2018 Penn State Nittany Lions football team

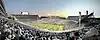
Beaver Stadium fills up during pregame warmups prior to the annual game vs Ohio State in 2018.

The 2018 Penn State Nittany Lions football team represented Pennsylvania State University in the 2018 NCAA Division I FBS football season. The team was led by fifth-year head coach James Franklin and played its home games in Beaver Stadium in University Park, Pennsylvania. They were a member of the East Division of the Big Ten Conference.